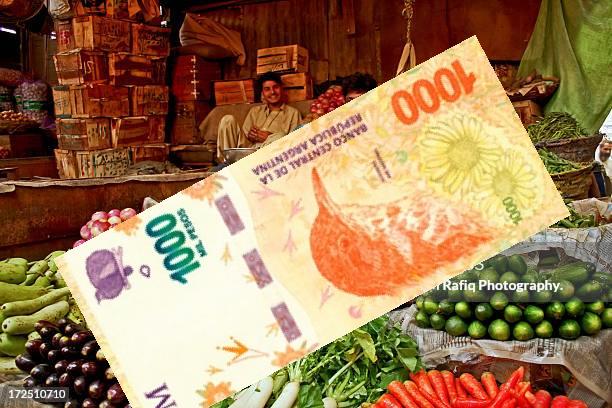
Denominación: 1000